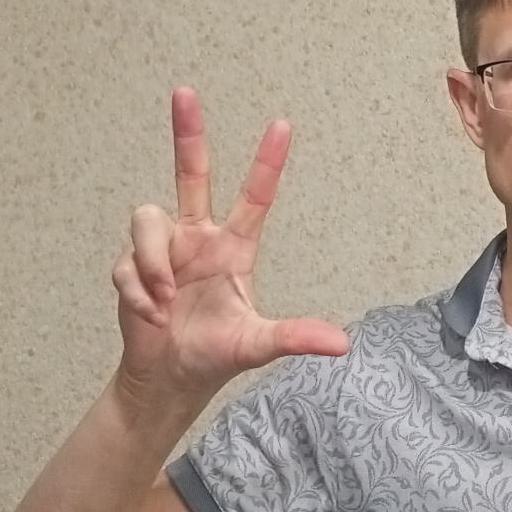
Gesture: three2